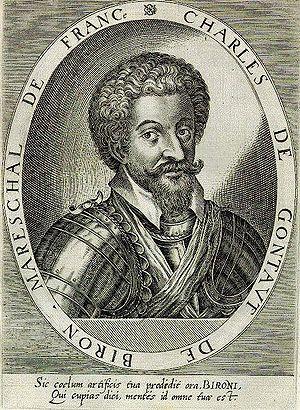
La famille de Gontaut est une famille subsistante de la noblesse française, d'extraction chevaleresque, originaire du Périgord. Elle donna quatre maréchaux de France, un amiral de France, onze lieutenants généraux, un lieutenant général des armées navales, des archevêques et évêques, des conseillers d'État, des ambassadeurs et six pairs de France.
Cette page recense, par règne ou mandat politique, les personnalités élevées à la dignité de maréchal de France, grand office de la couronne de France, leur portrait et leurs armoiries.